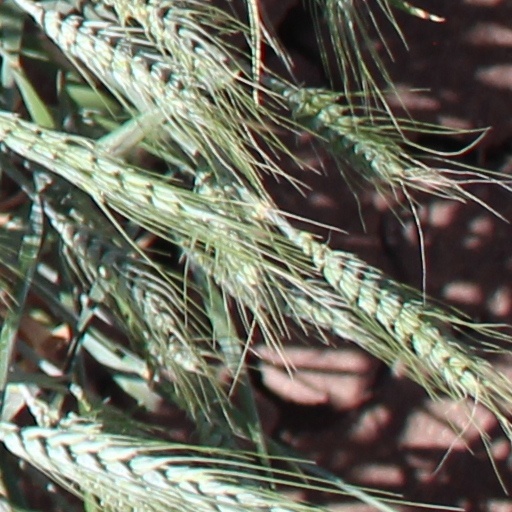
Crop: wheat